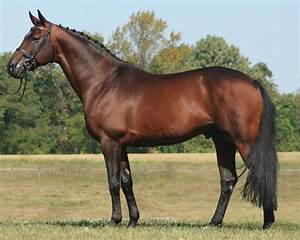
Label: cavallo